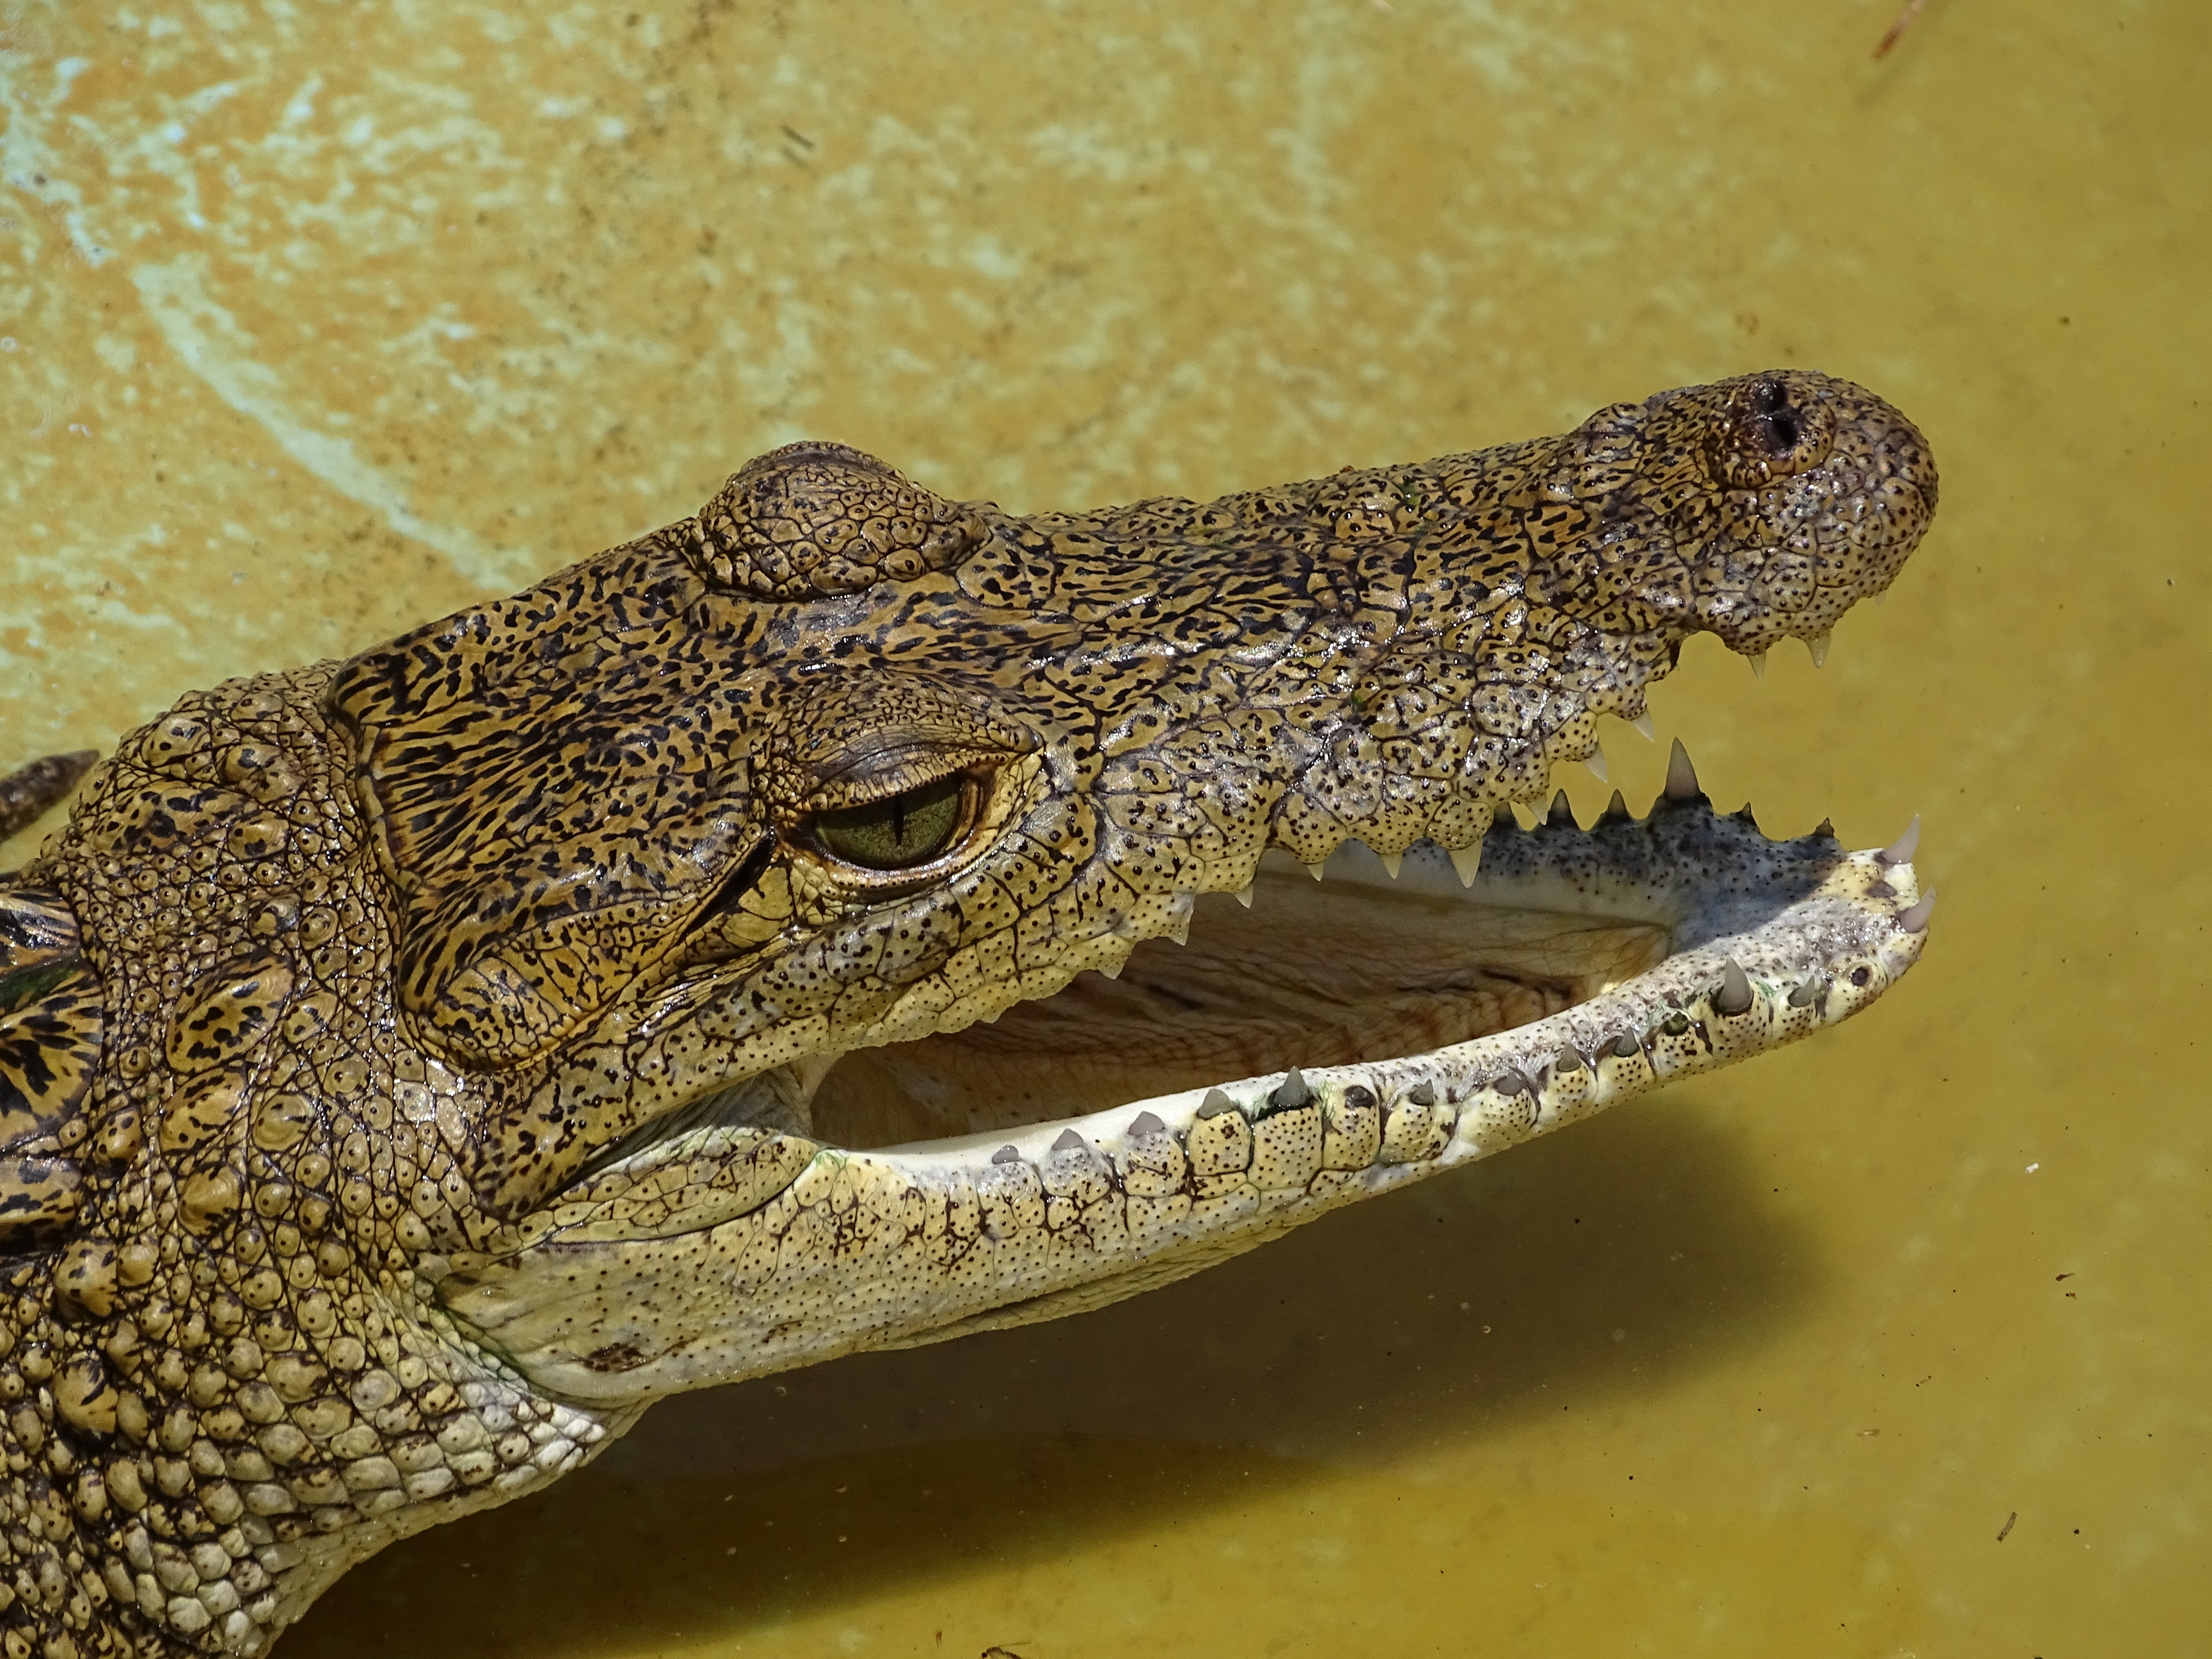
water, nature, wetlands, animal, river, pond, wildlife, toad, reptile, yellow, fauna, crocodile, eyes, tropic, mexico, stalking, danger, skin, wetland, vertebrate, estero, scales, hold on, fangs, carnivorous, agamidae, agama, moreletti, crocodilia, american alligator, nile crocodile